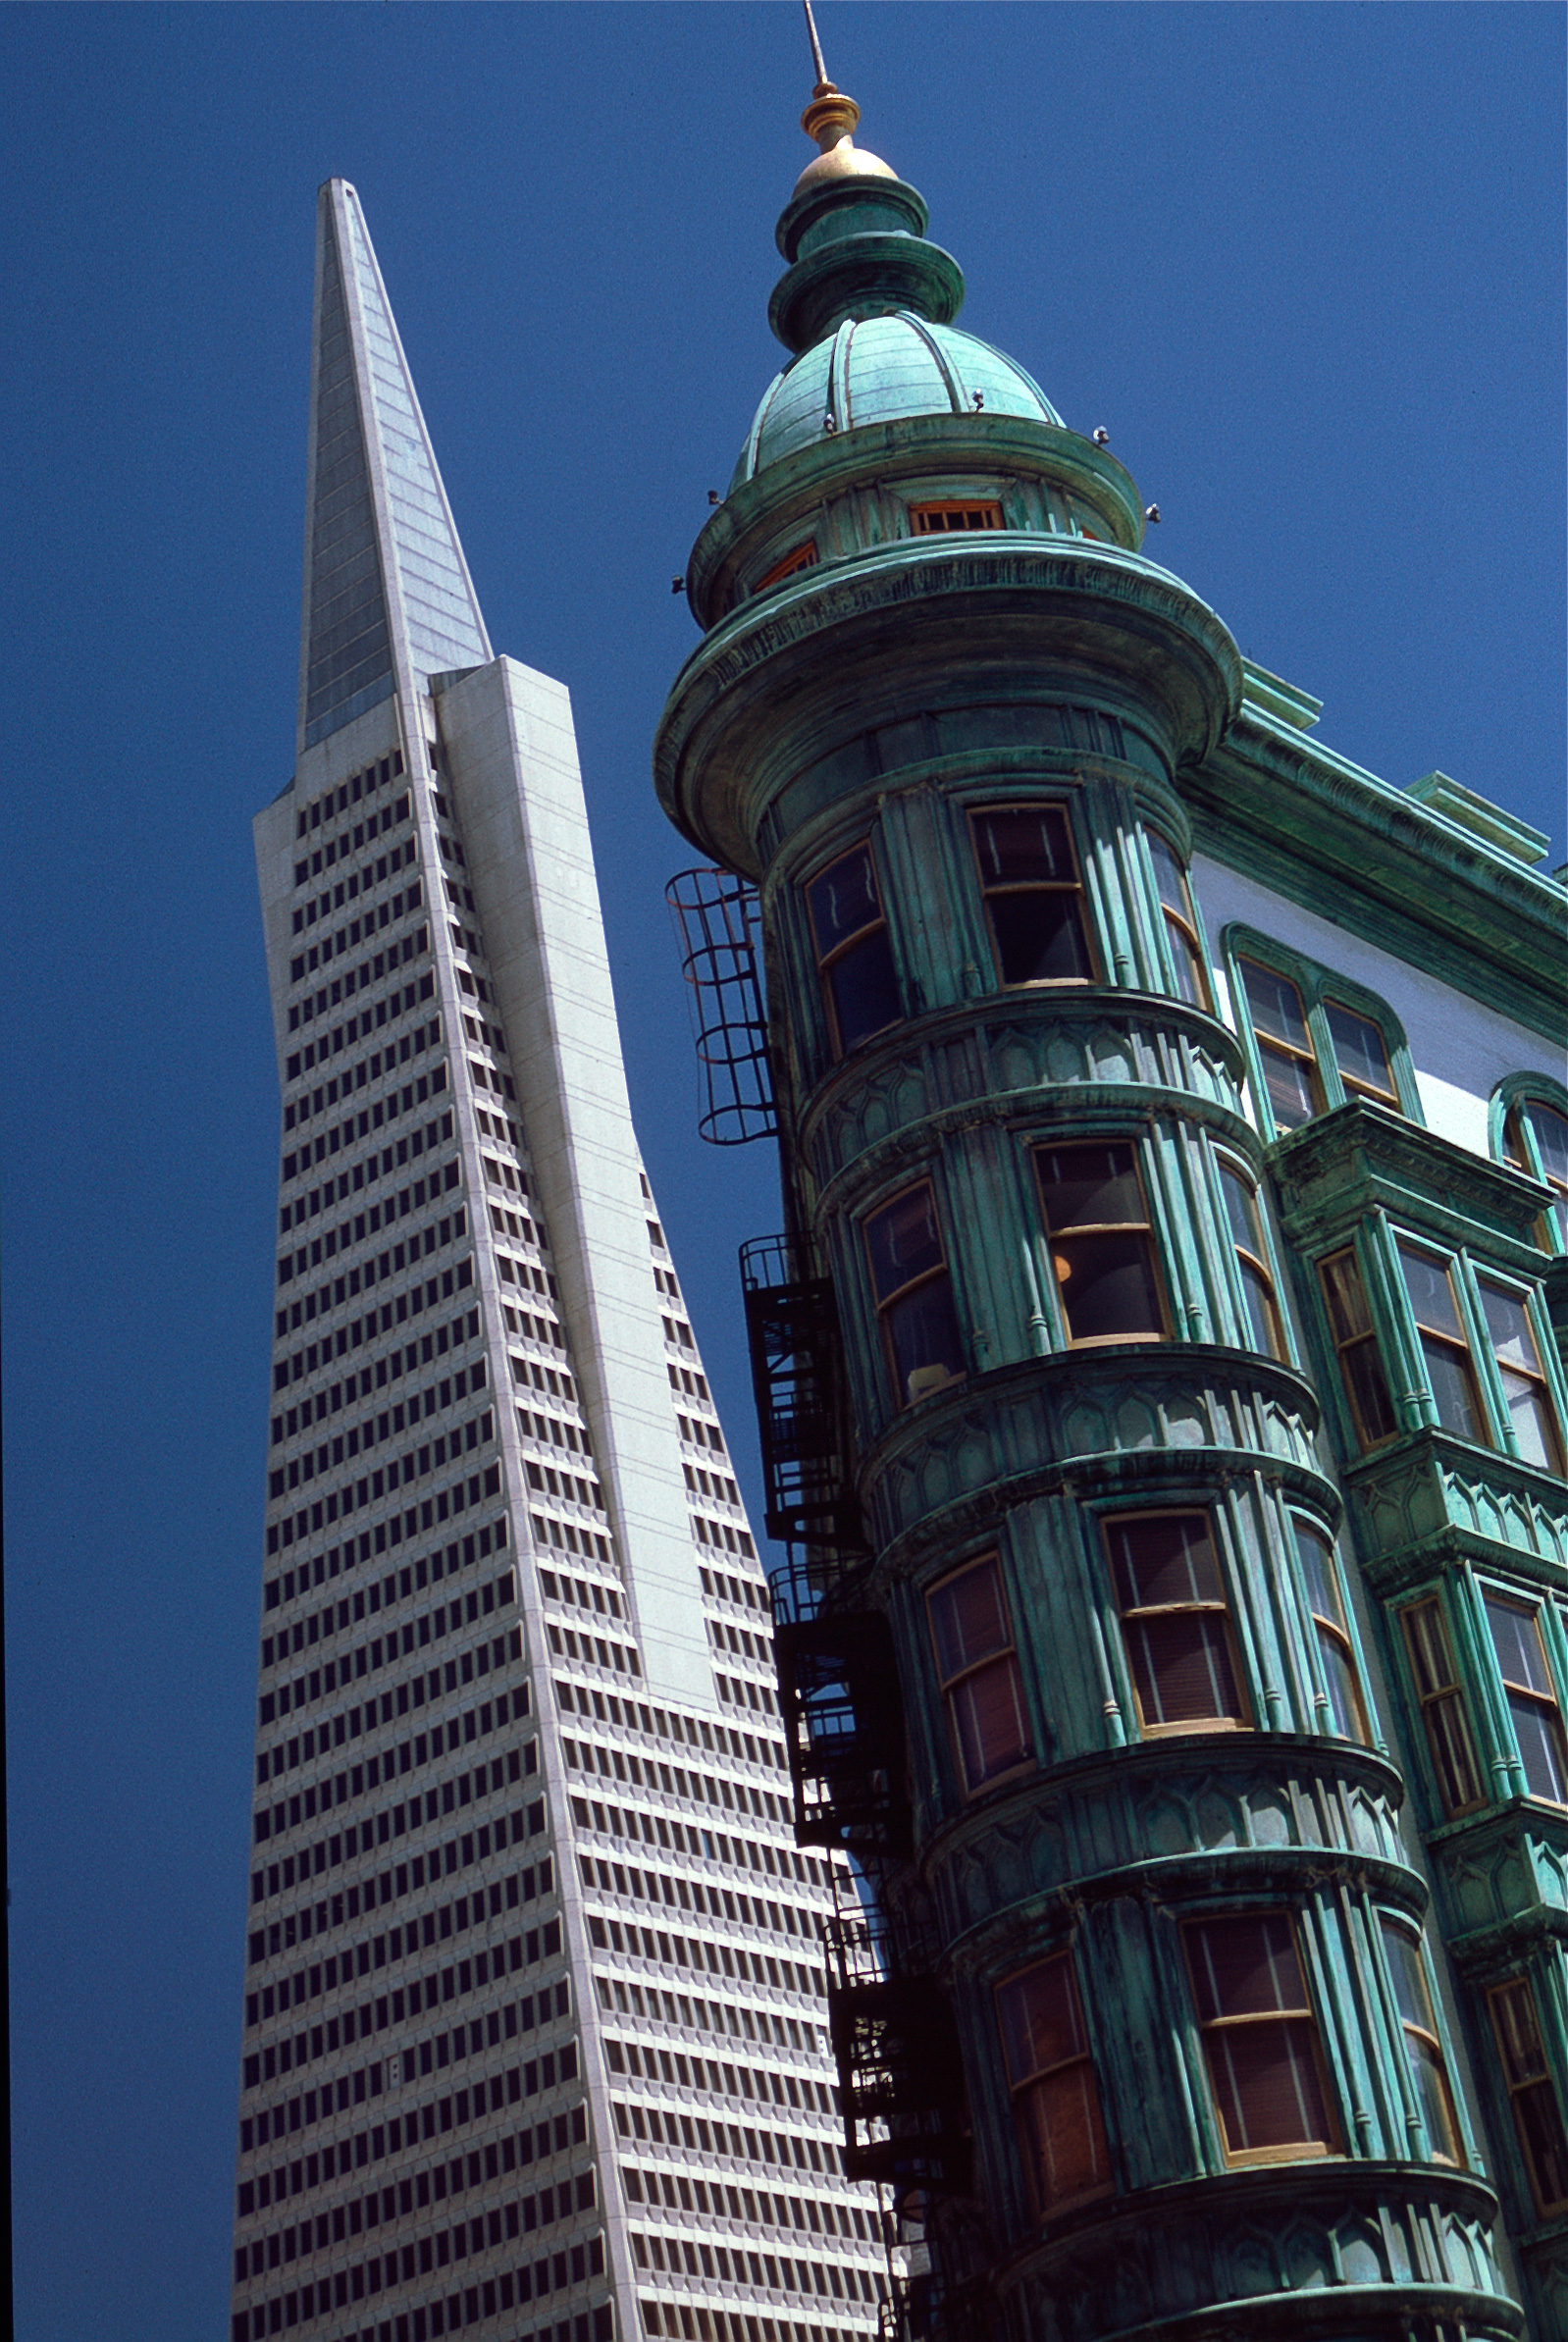
san francisco, contrast, old and new, architecture, buildings, skyscraper, building, metropolitan area, landmark, metropolis, urban area, tower, tower block, city, daytime, condominium, human settlement, commercial building, downtown, spire, corporate headquarters, sky, facade, headquarters, mixed use, cityscape, steeple, hotel